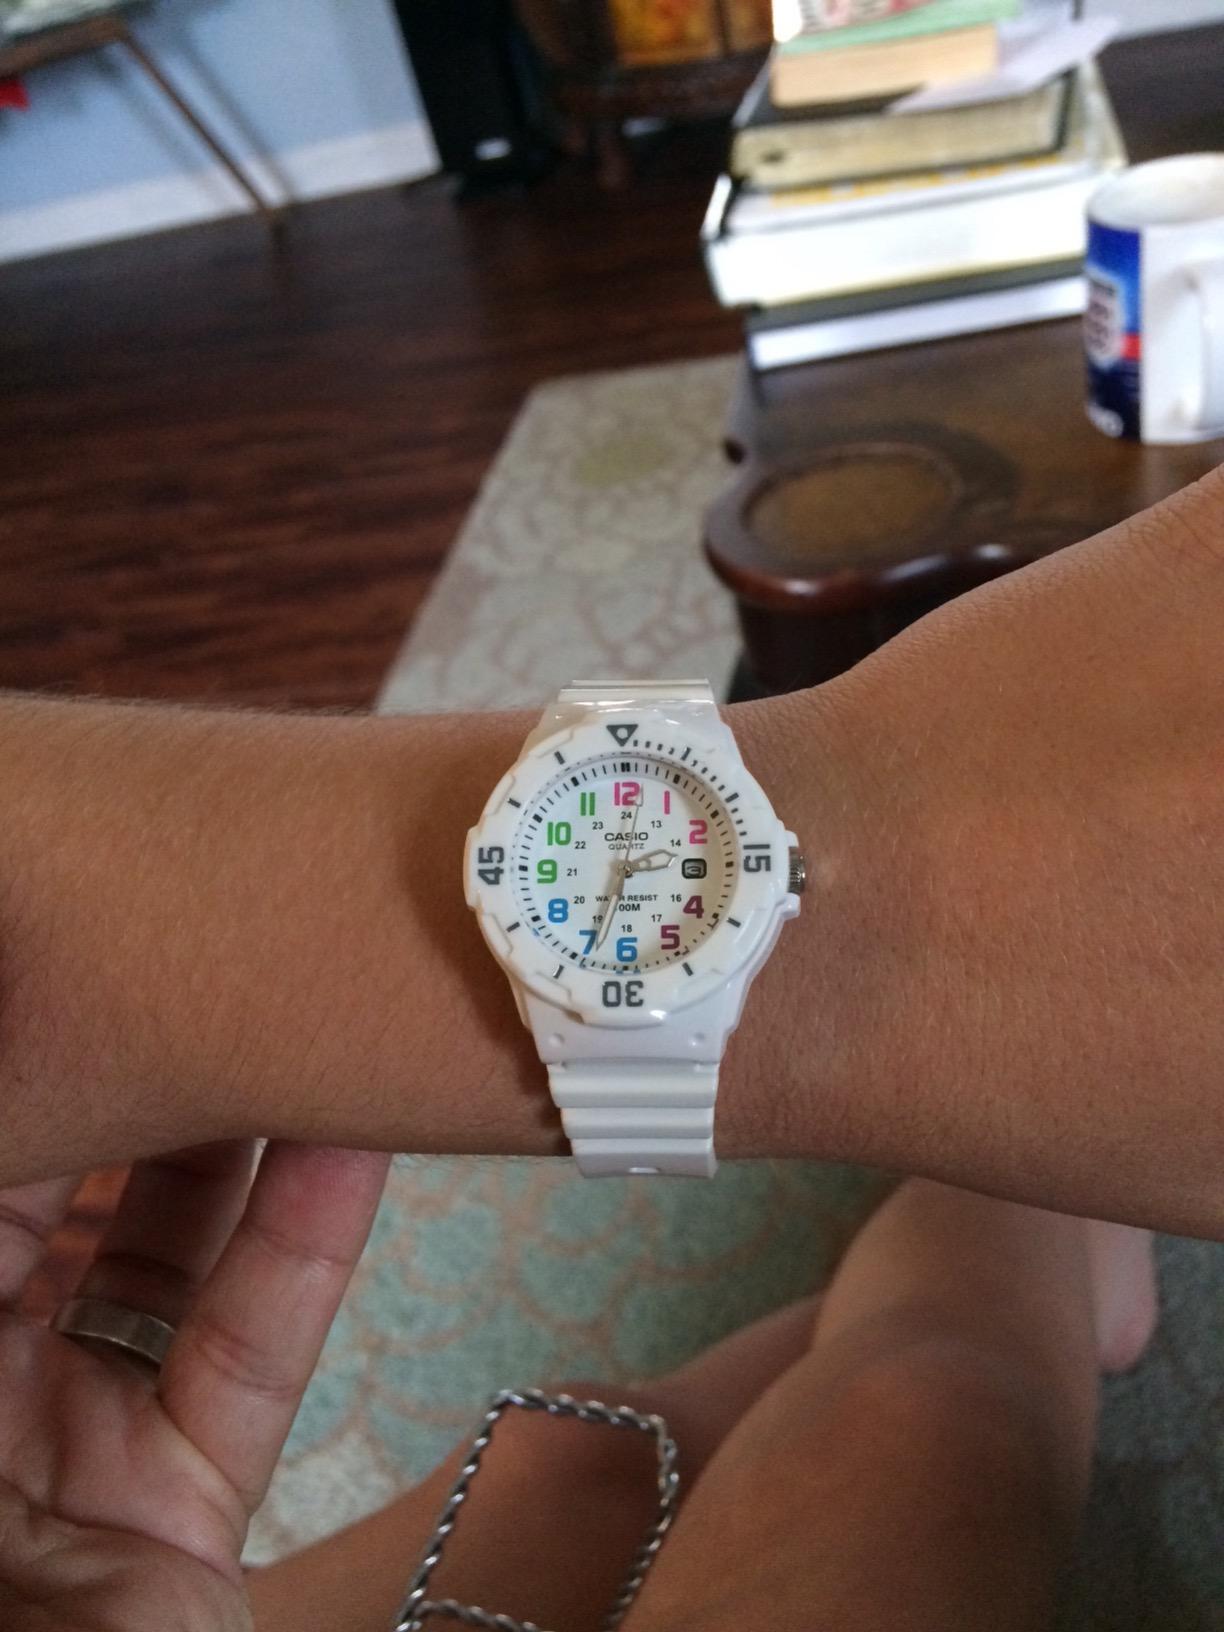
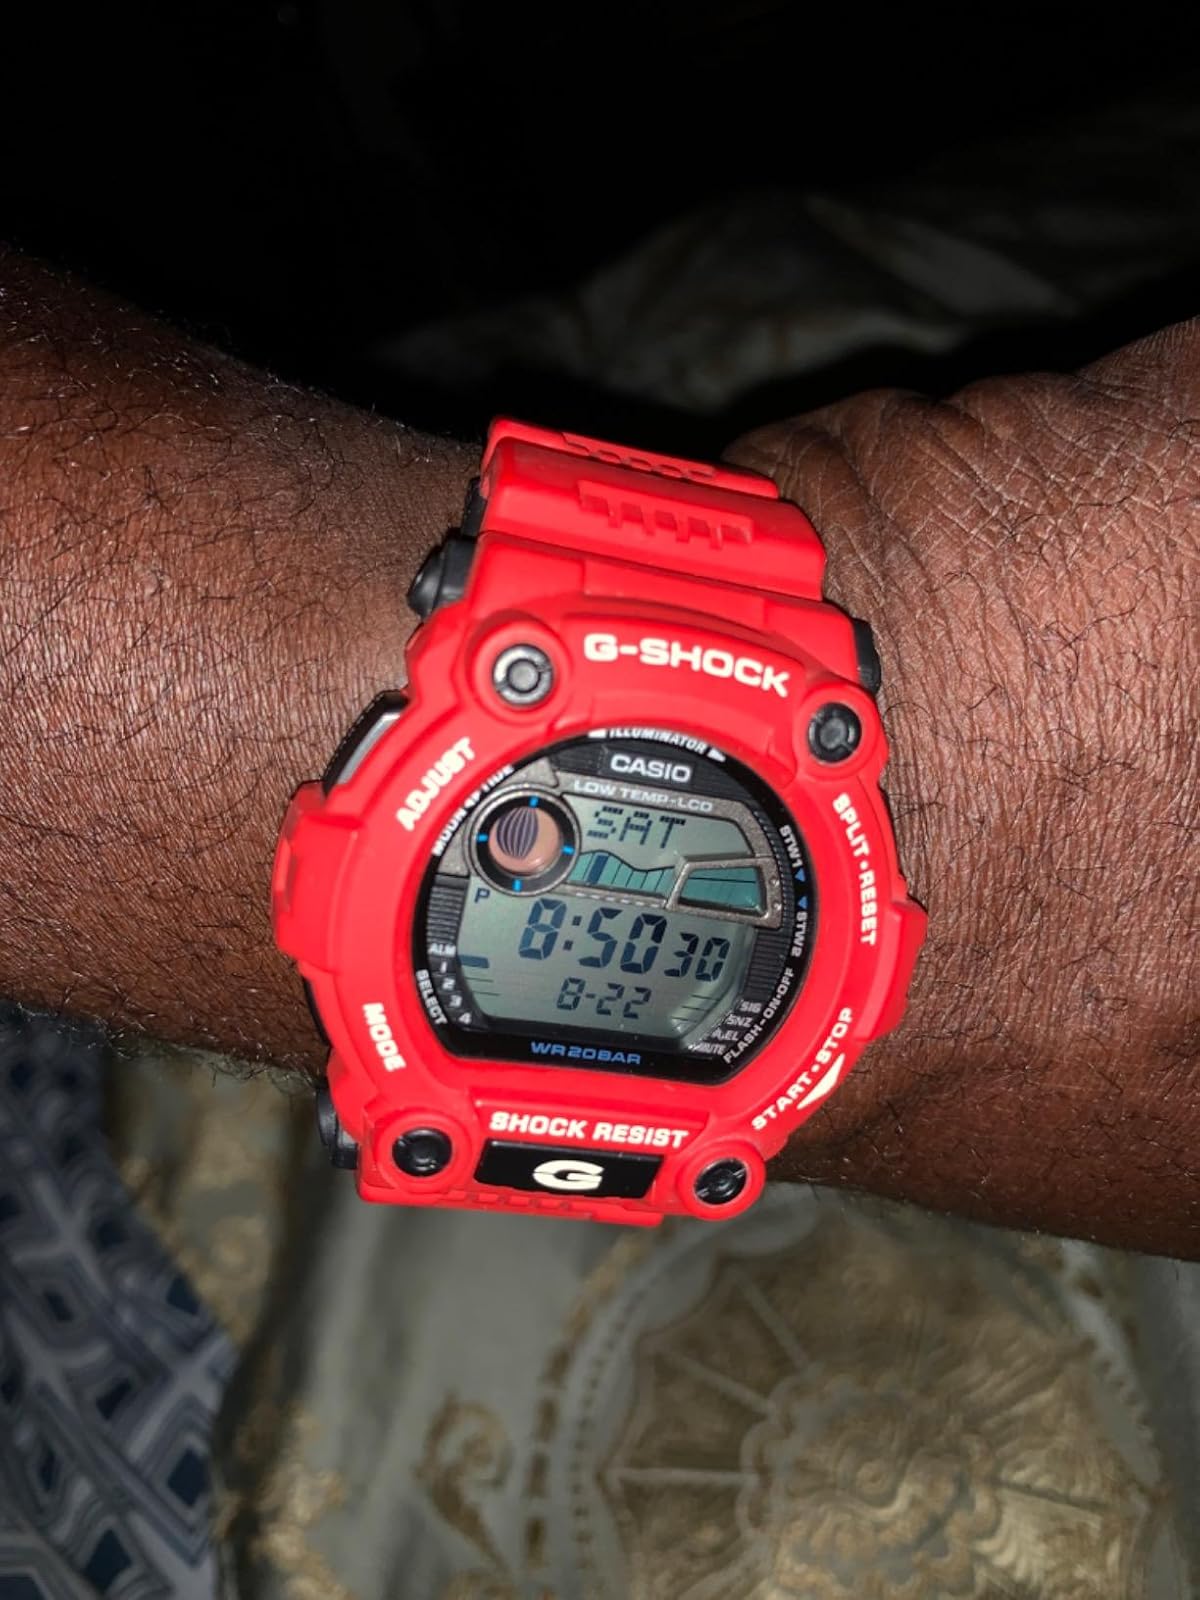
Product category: accessories_watch
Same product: no